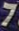
Number: 7